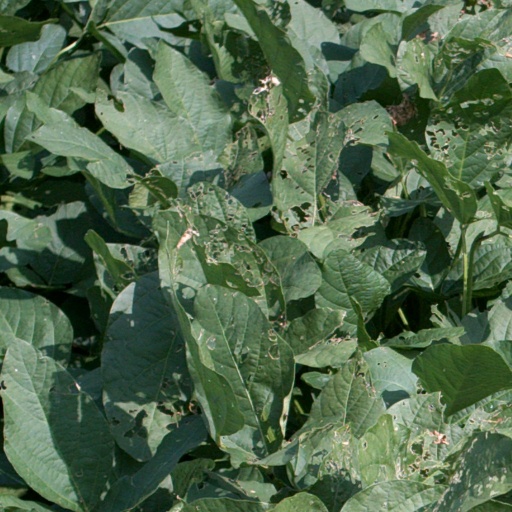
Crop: soybean